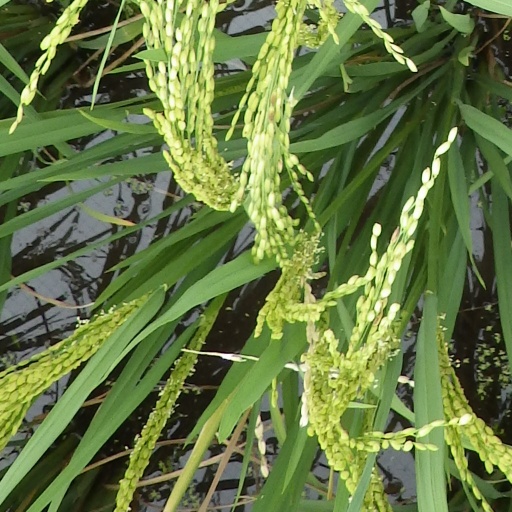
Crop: rice